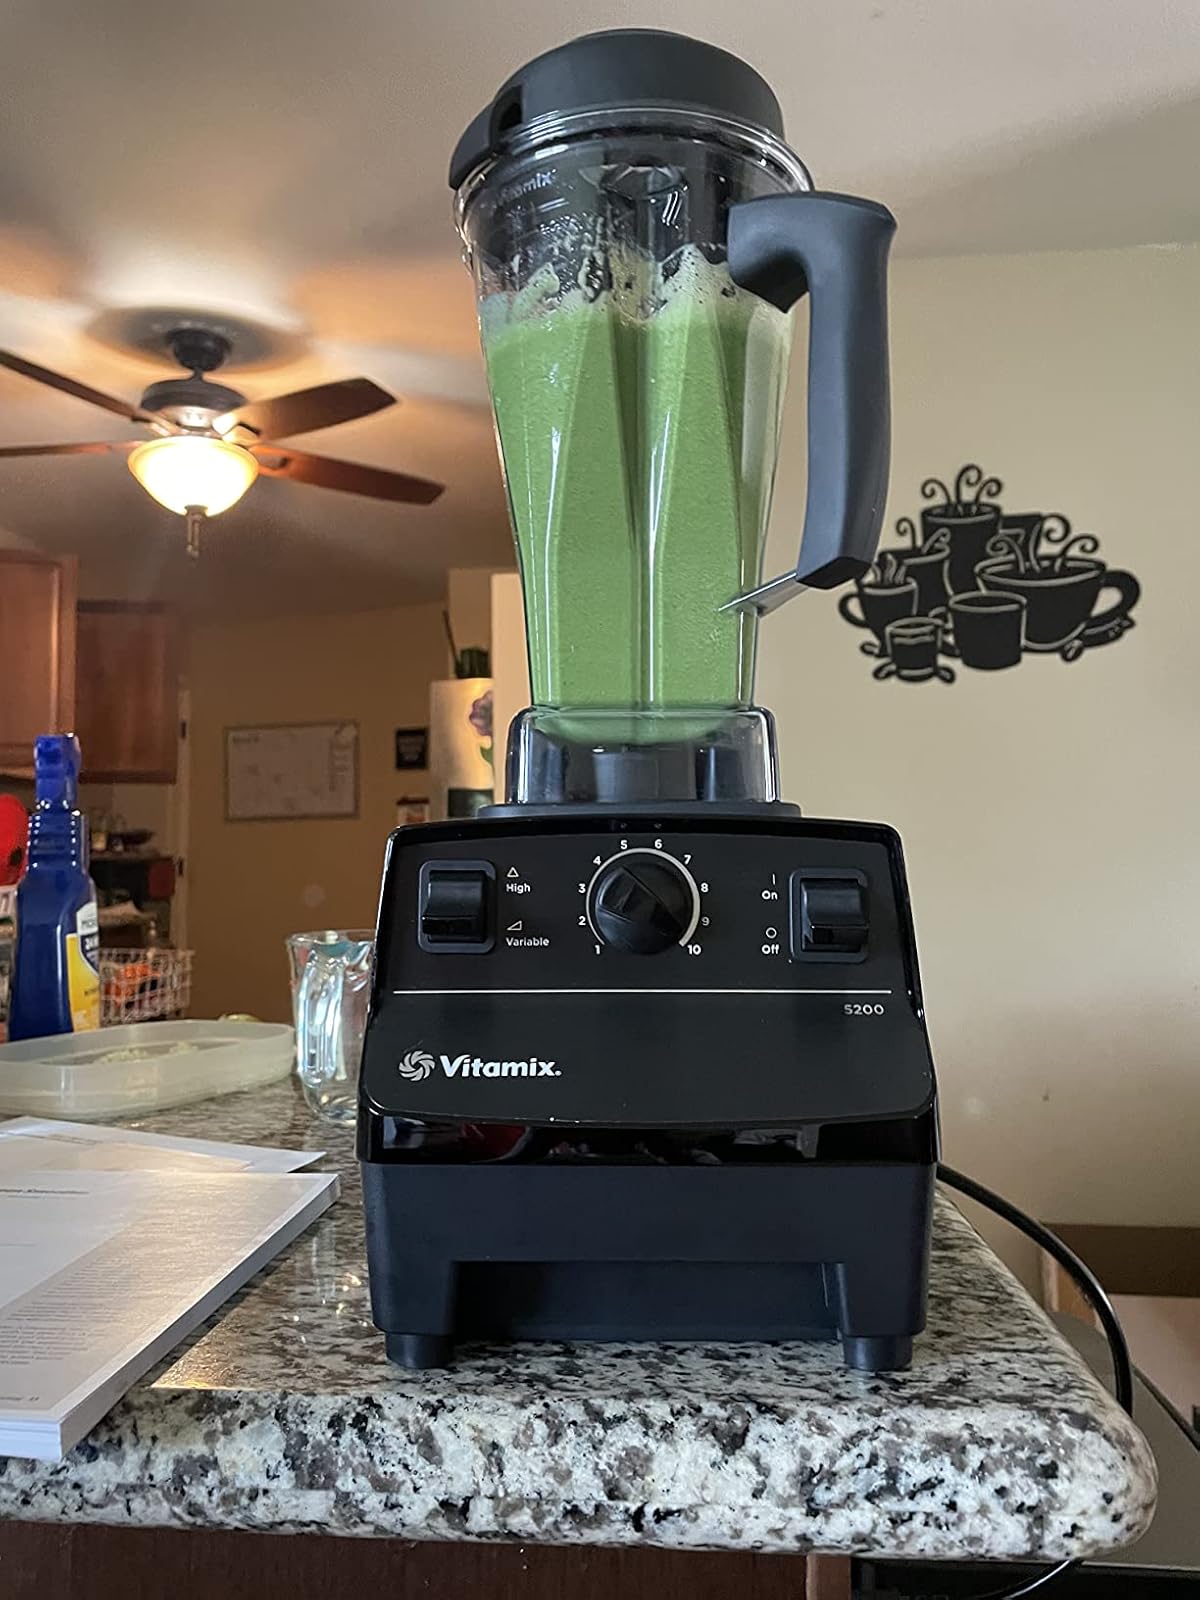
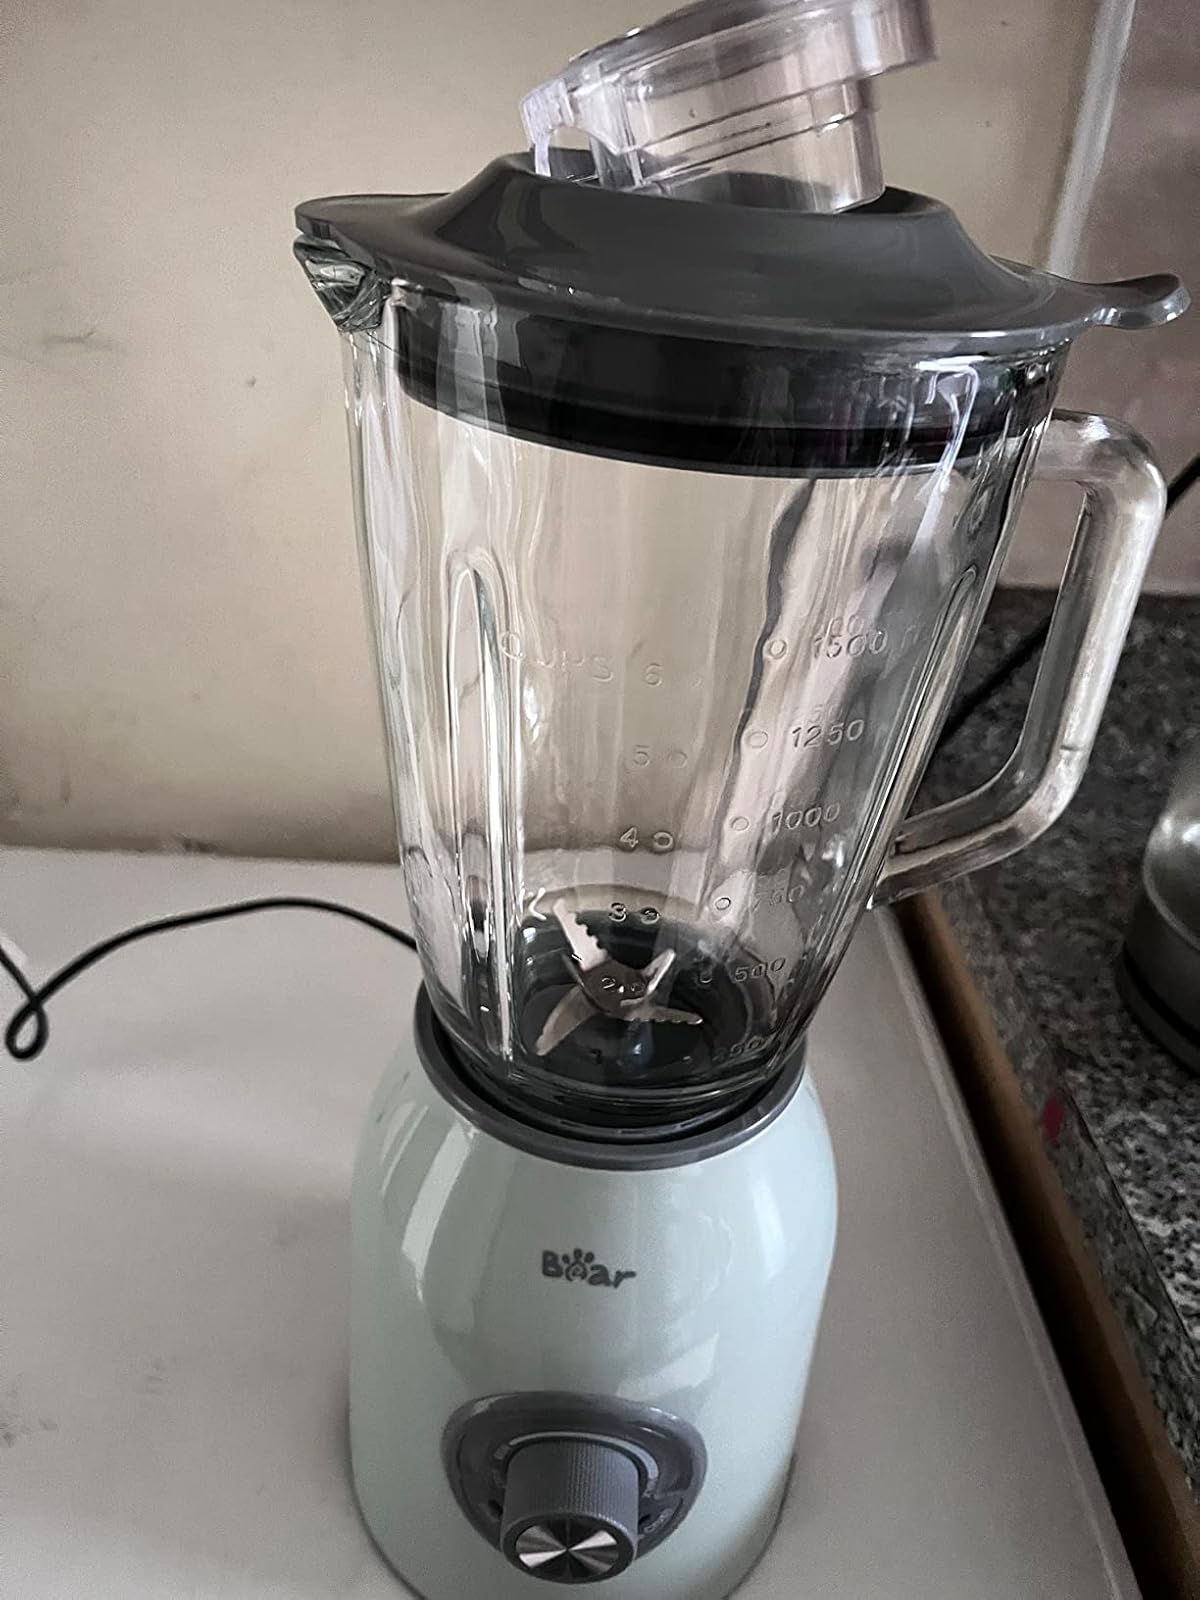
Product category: items_blender
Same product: no